Mariah Carey

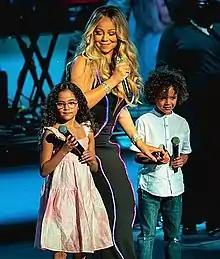
Carey with her twins in 2019

Throughout her career, Carey has been called a pop icon, a gay icon, and a fashion icon. "Guinness World Records" and music critics have dubbed Carey the "Songbird Supreme". She has been labeled a "diva" for her stardom and persona. Her diva persona has received heavy attention, gaining admiration from her fans. Author Lily E. Hirsch argues that while Carey has displayed diva behavior during several incidents in her career, the media's association of the term with her is influenced by gender. Carey's style has often been described as "eccentric" and "over the top". Throughout her career, she has also been used in several social media memes, gaining the "Queen of Shade" title from "Elle". Carey's reactions in various interviews have often gone viral, becoming the origin of various memes including "I don't know her".